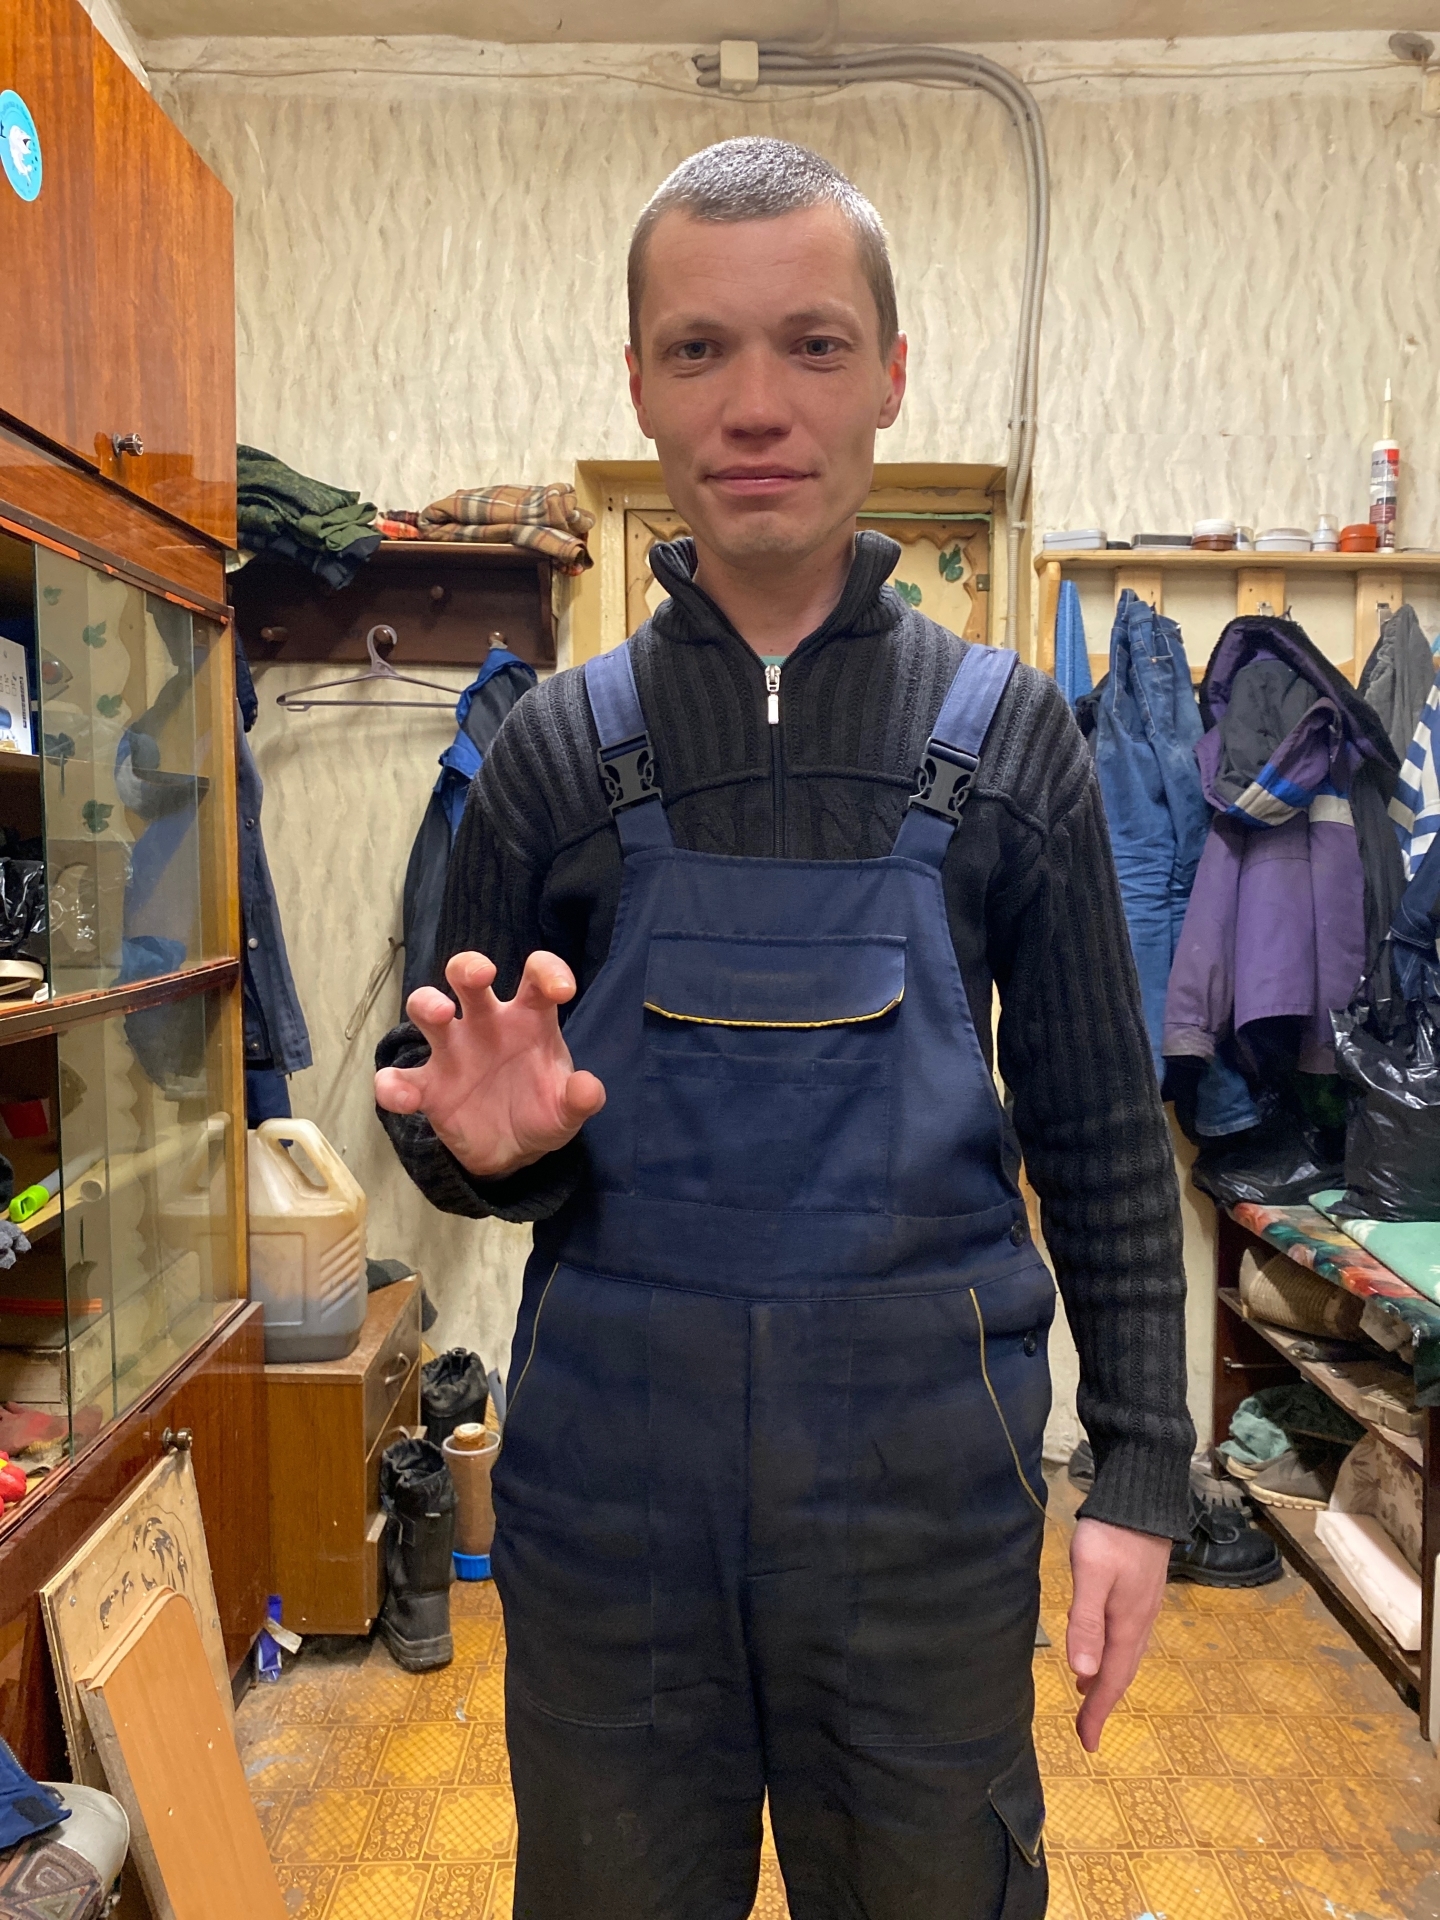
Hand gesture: grabbing